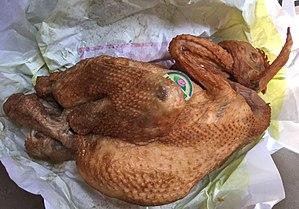
La cuisine du Shandong, appelée en chinois lucai, est la cuisine de la province du Shandong, située à l'est de la Chine, au sud-est de Pékin et de la mer de Bohai et à l'ouest de la mer Jaune. Le chef-lieu est Jinan. Le Shandong est surtout une région de plaines mais une partie importante consiste en une presqu’île. La ville de Qingdao, ancienne concession allemande, connue pour la bière Tsingtao qu'ont amené les Bavarois, la plus vendue au monde, est une des autres villes célèbres de la province.